Dove Creek, Colorado

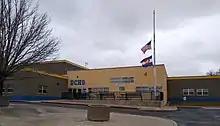
Dolores County High School

The Old Spanish Trail trade route passed through the area of Dove Creek from 1829 into the 1850s.